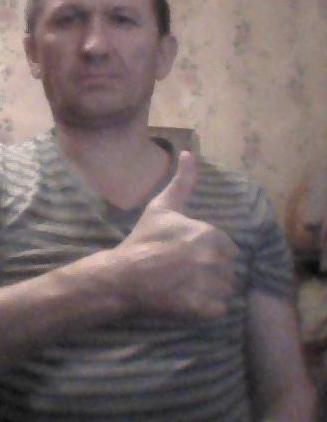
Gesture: like